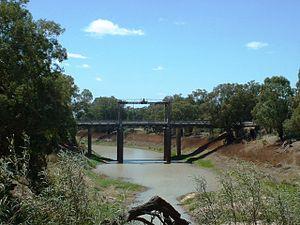
Wilcannia est une ville de la Nouvelle-Galles du Sud, en Australie à 958 km à l'ouest de Sydney à l'intersection de la Barrier Highway et de la rivière Darling dans une région semi-aride où l'économie est basée sur l'élevage extensif du mouton.
La Barrier Highway est un axe routier australien long de 1007 km situé en Nouvelle-Galles du Sud et Australie-Méridionale et signalé comme A32 en Australie-méridionale et route 32 en Nouvelle-Galles du Sud.